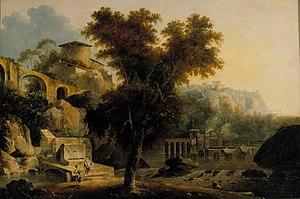
Louis Belanger, né le 25 août 1756 à Paris et mort le 16 mars 1816 à Stockholm, est un dessinateur et peintre paysagiste franco-suédois.